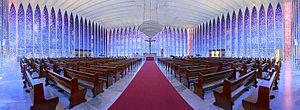
Vue panoramique de l'intérieur de l'église Dom Bosco à Brasília, Brésil. Português: Vista panorâmica do interior do Santuário Dom Bosco em Brasília, Brasil.